Edgbaston Reservoir

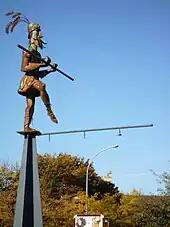
Sculpture of Charles Blondin

In addition to supplying water to the canals, the reservoir is used for leisure activities including angling, sailing, windsurfing, canoeing, kayaking and rowing.